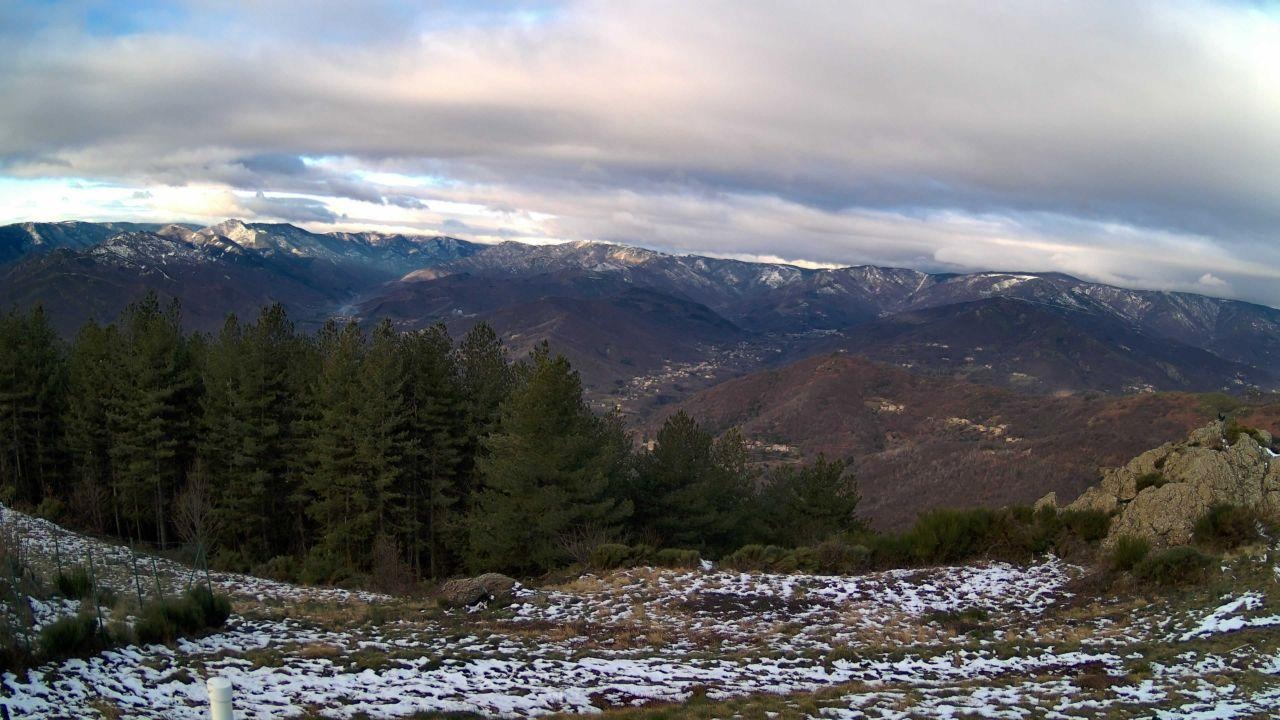
Fire: no
Smoke: yes